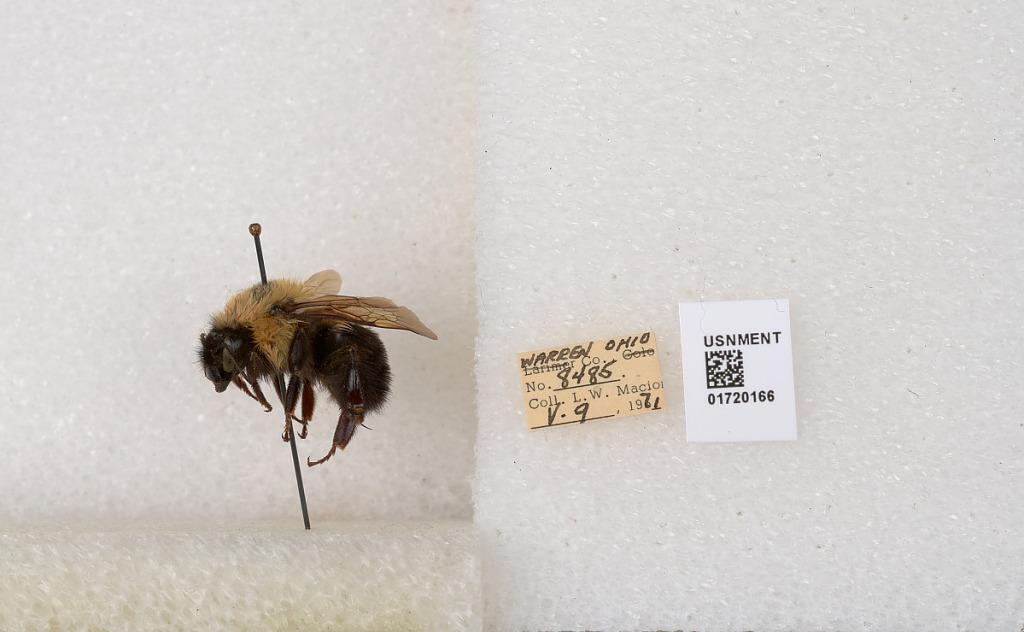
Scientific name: Bombus bimaculatus Cresson
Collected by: L. Macior
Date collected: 1971-5-9
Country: United States
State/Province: Ohio
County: Warren
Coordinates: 39.4276, -84.1668